Corinne Griffith

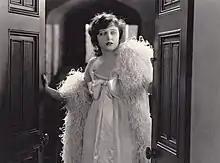
Griffith in "Six Days" (1923)

In 1923, after three years of marriage, Griffith divorced Campbell, whom she claimed was an abusive alcoholic. The same year, Griffith left Vitagraph Studios, signing a more lucrative contract of $10,000 a week with First National, where she became one of their most popular stars. Her first film for the studio was Frank Lloyd's "Black Oxen" (1923), a drama in which she portrayed a mysterious Austrian countess. The film, in which Griffith co-starred with Conway Tearle and Clara Bow, became a hit.